Andrew B. Anderson Jr.

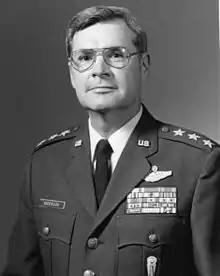

Andrew Broadus Anderson Jr. (April 14, 1926 – May 14, 2016) was an American Air Force lieutenant general whose last assignment was deputy chief of staff, plans and operations, Headquarters U.S. Air Force.